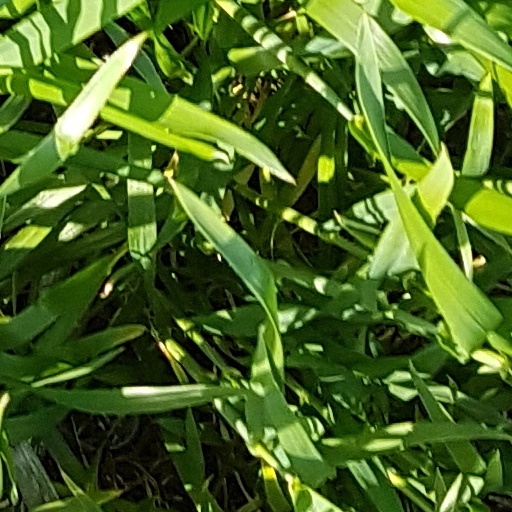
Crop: wheat